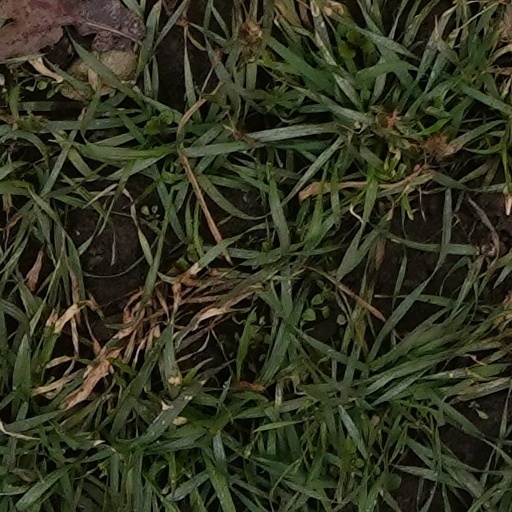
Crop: wheat